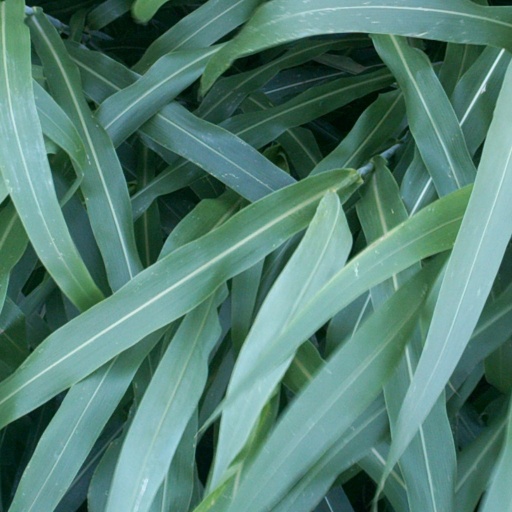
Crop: sorghum